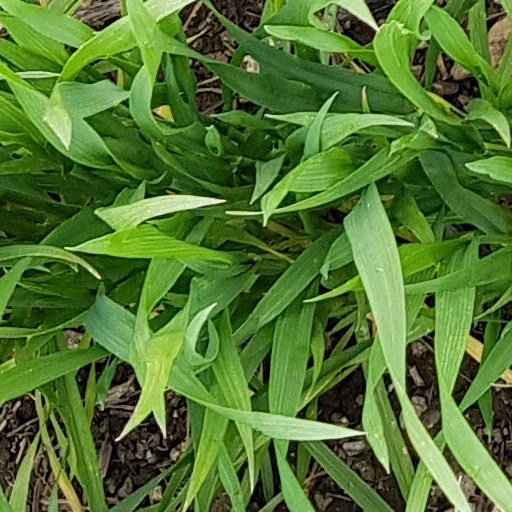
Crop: wheat